Satoru Iwata

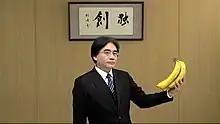
Iwata was well known for incorporating his humor into his Nintendo Direct videos, such as during a pre-recorded video shown at E3 2012 when he stared at bananas in silence for several seconds before turning to the camera.

During the earlier years of his presidency at Nintendo, Iwata would often forgo media appearances, unless new hardware was being announced, in order to spend more time programming. However, his attitude towards this changed, and he eventually became a prominent part of Nintendo's public relations. Iwata helped Nintendo to improve relations with its fans by regularly responding to them through social media, and he shared insights on Nintendo's employees, games, and hardware through his interview series Iwata Asks. Inspiration for this series, which began in September 2006, stemmed from Iwata's background as a game programmer and his curiosity of the mindset of other developers. These interviews often showcased the friendly camaraderie between Iwata and other members of Nintendo as jokes and laughter were commonplace. They also revealed a different side of the normally secretive Nintendo: openness to discuss some of the inner workings of the company.